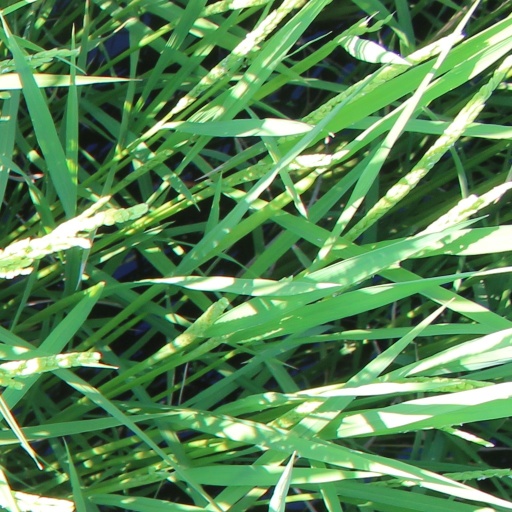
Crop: rice